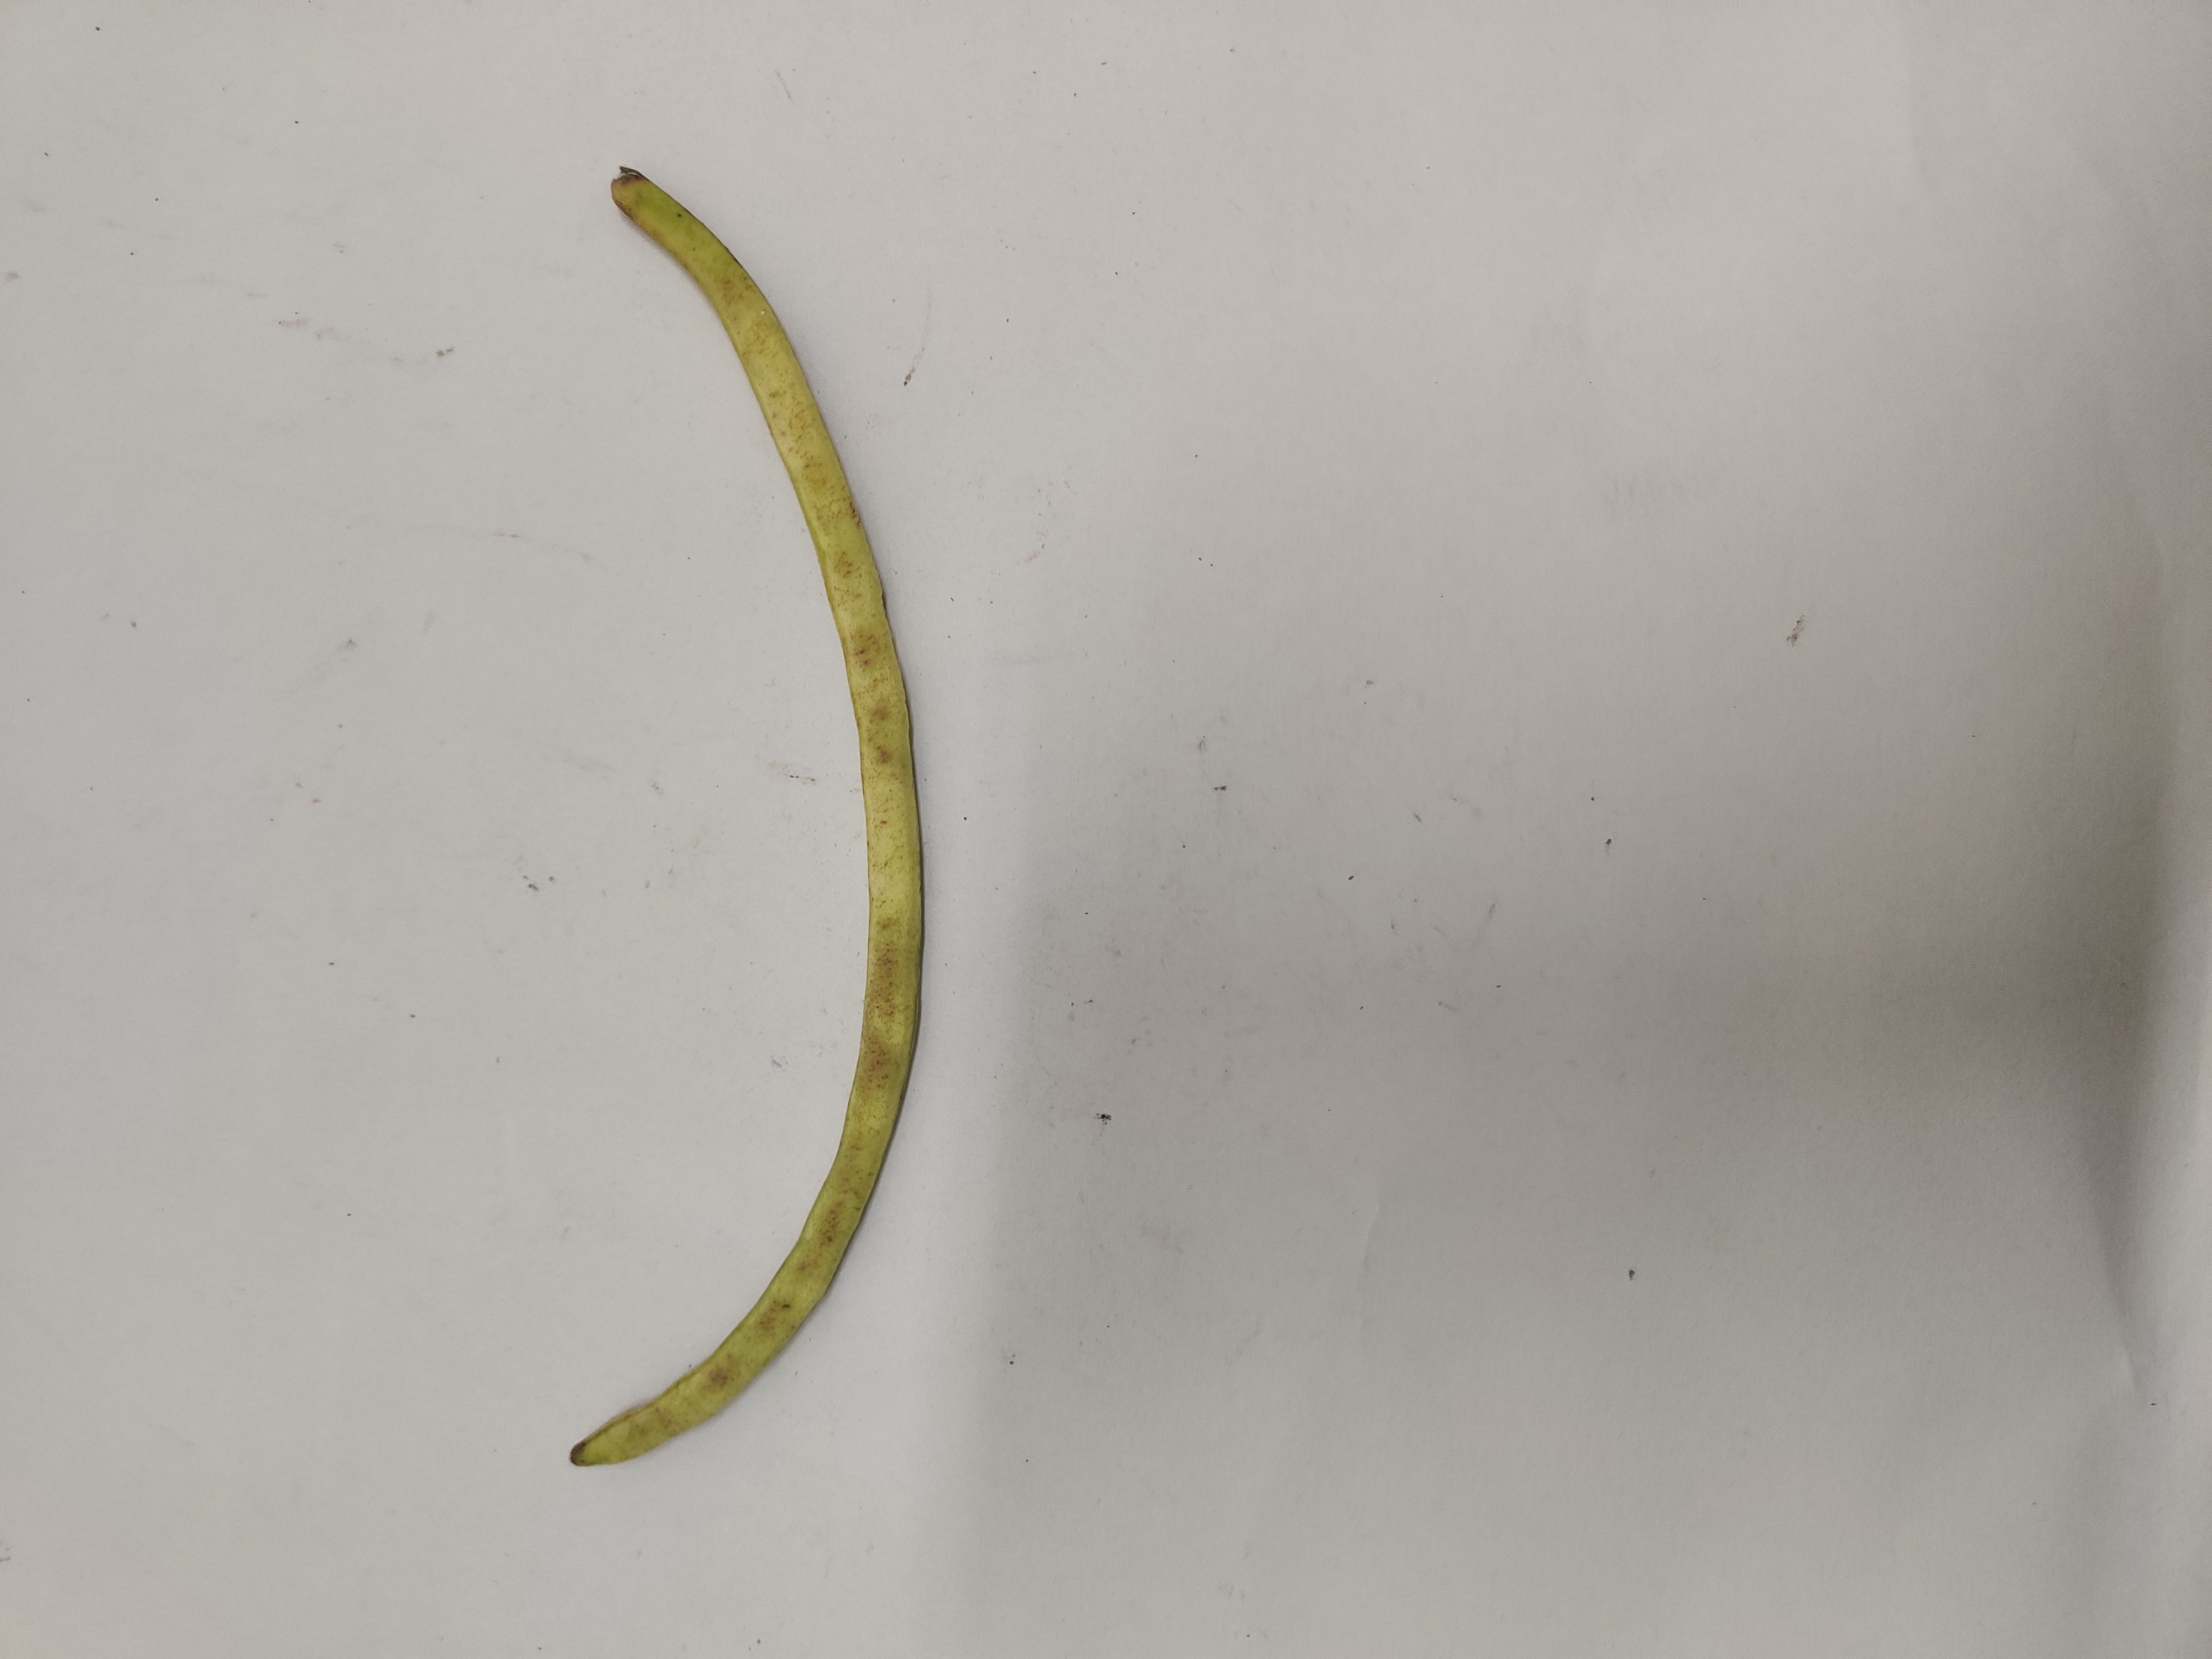
Crop: Cowpea
Condition: Severely Damaged